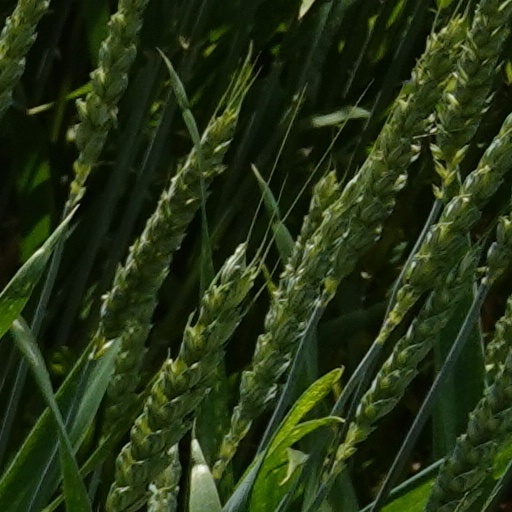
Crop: wheat